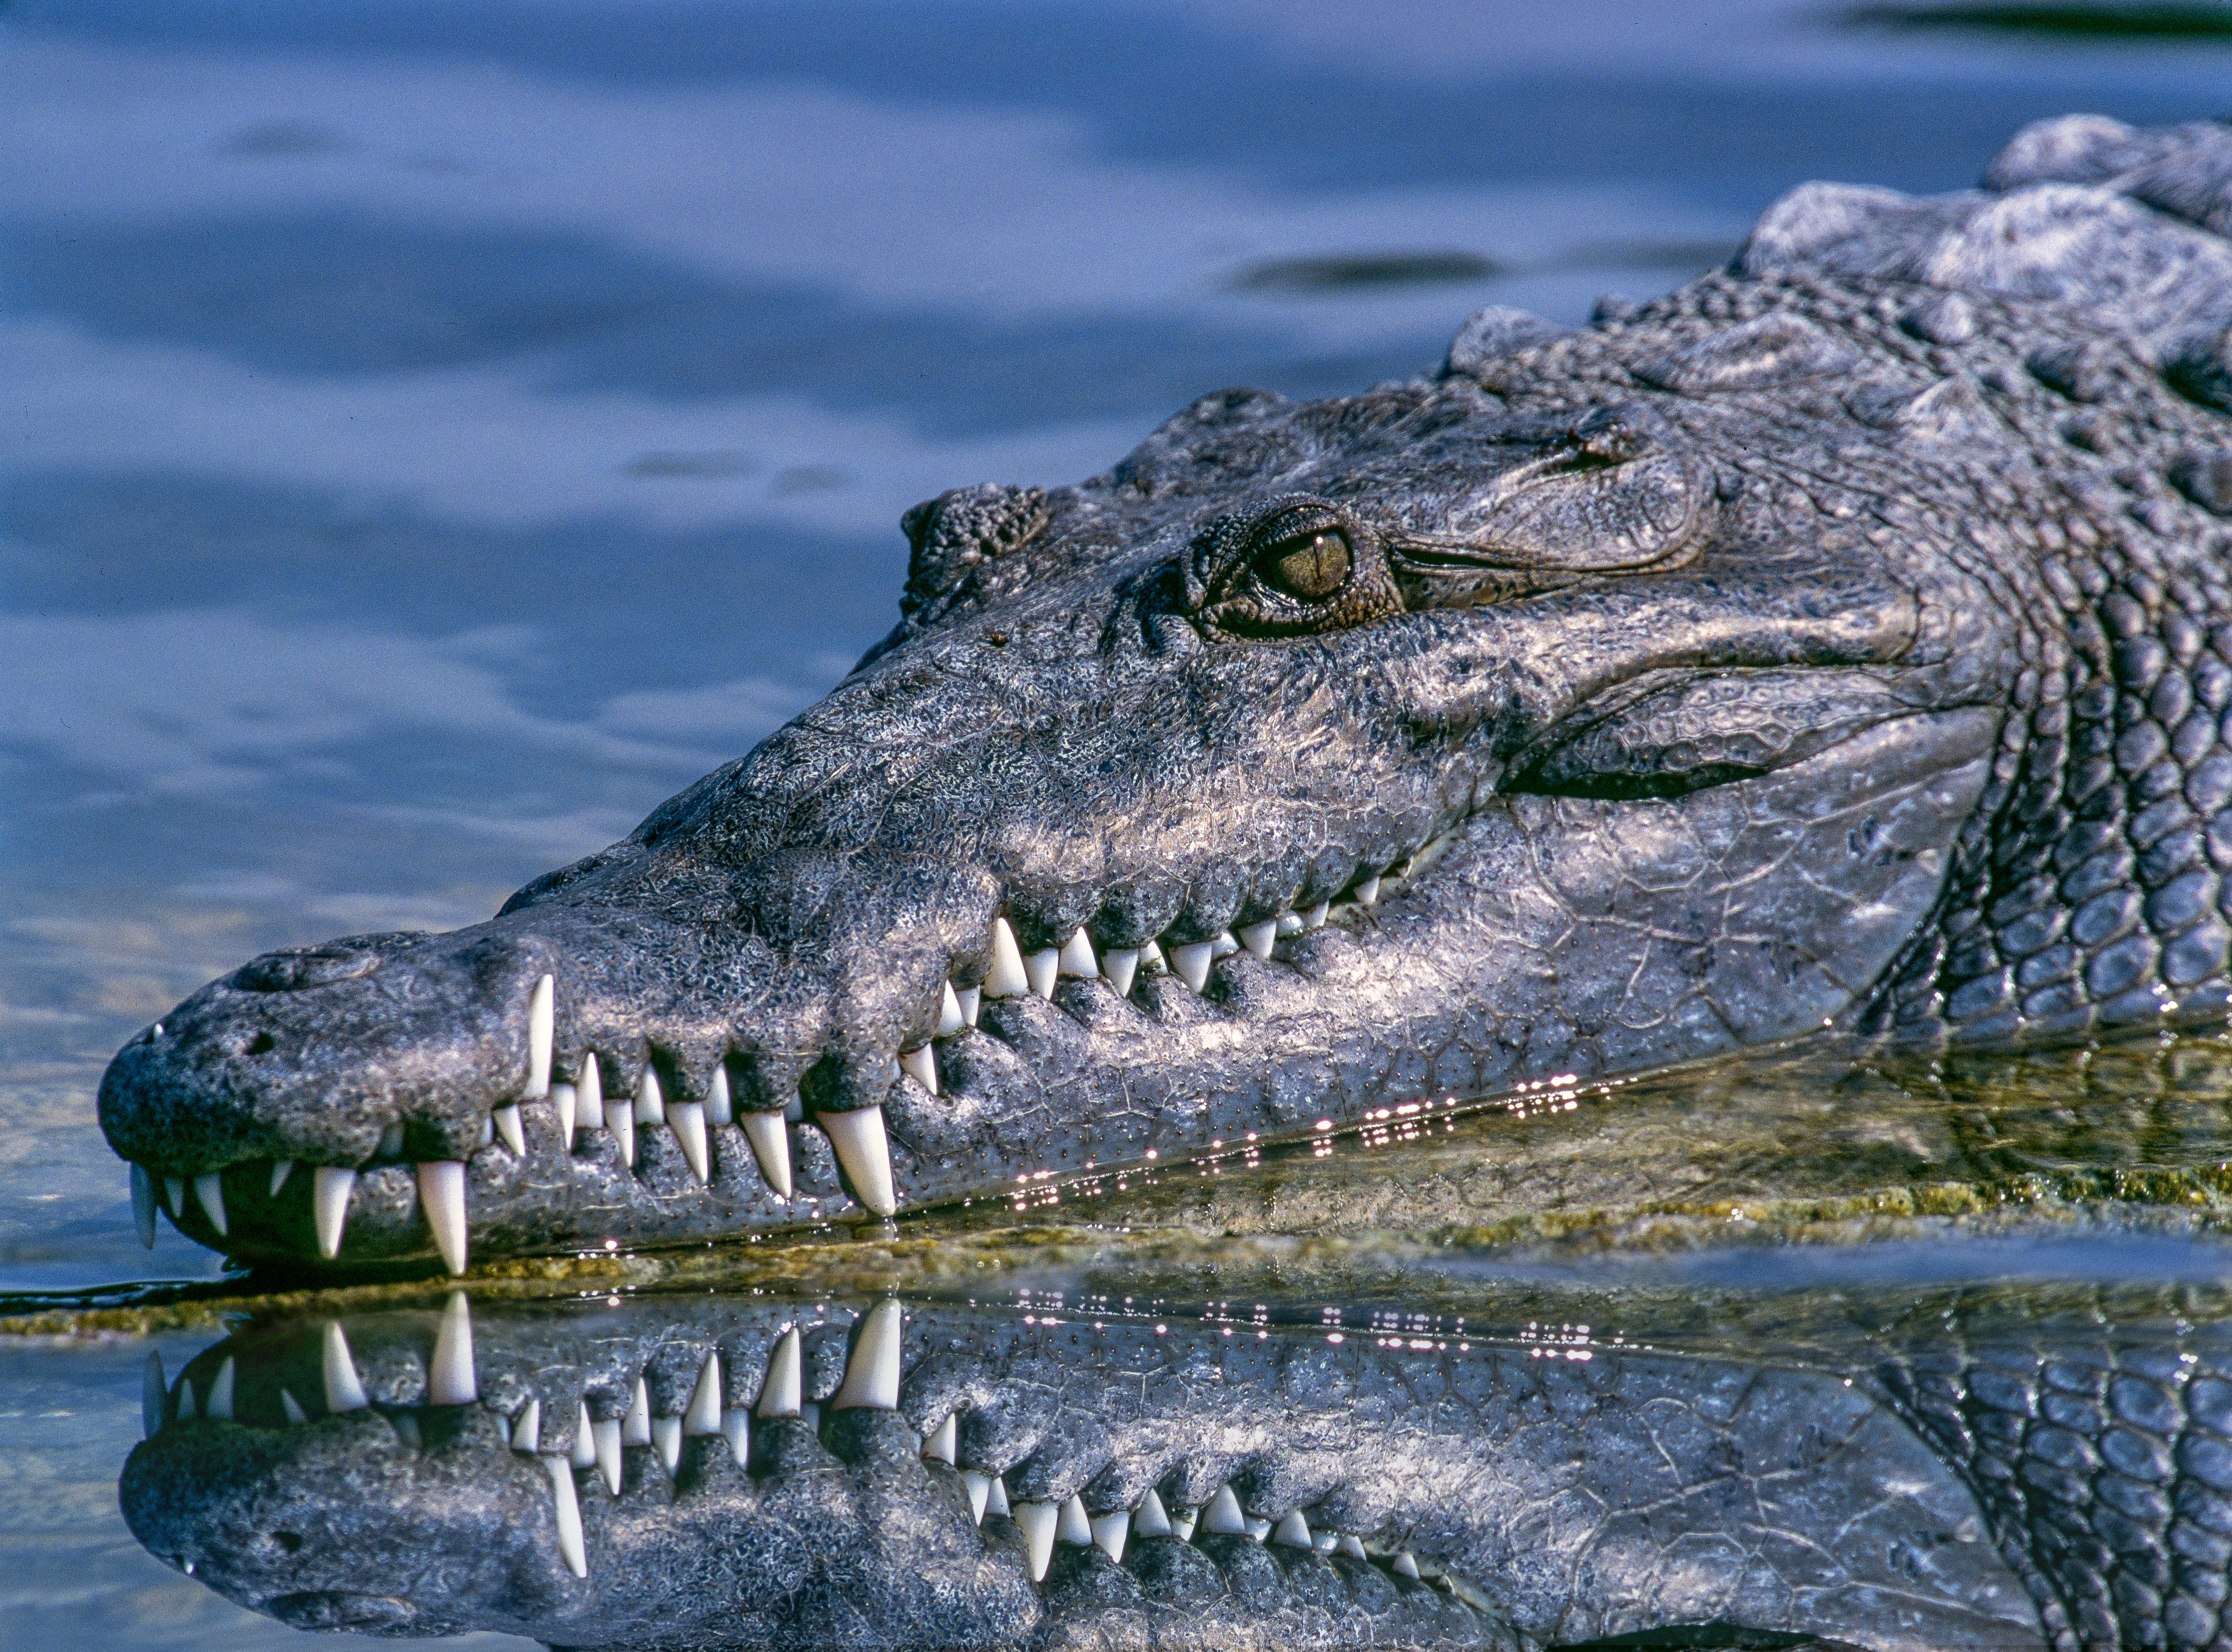
water, nature, swamp, wilderness, animal, wildlife, reflection, biology, predator, reptile, fauna, mouth, crocodile, close up, alligator, wild animal, skin, vertebrate, teeth, dangerous, glare, fangs, crocodilia, american alligator, gharial, animal photography, marine biology, nile crocodile